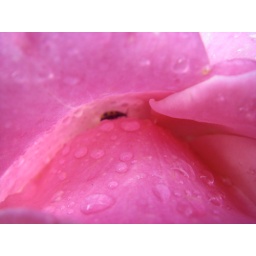
Depth of field ~ Bug in rose